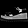
Label: Sandal